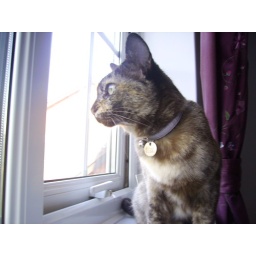
Nala - My cat in the window